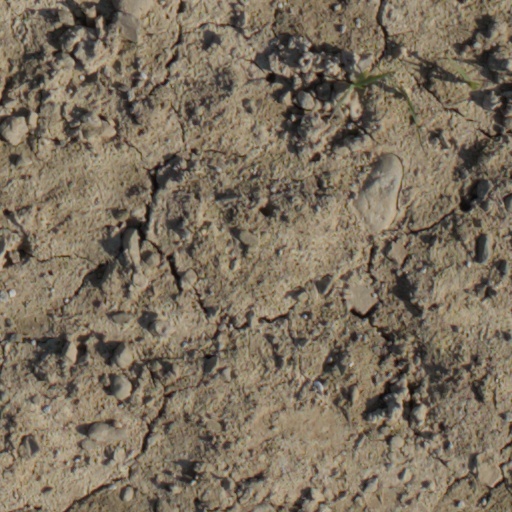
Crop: wheat